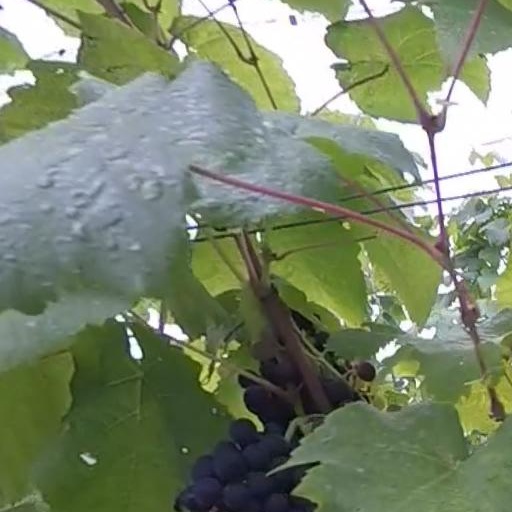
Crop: grape